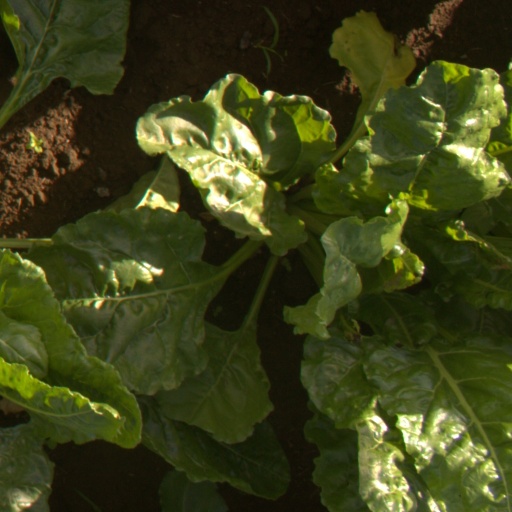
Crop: sugar beet